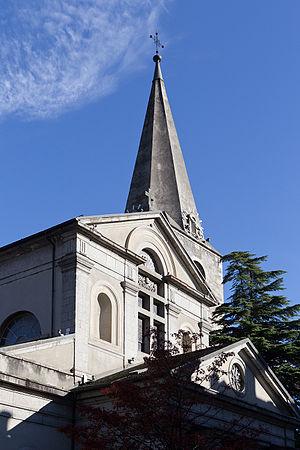
Eglise Notre-Dame de l'Immaculée Conception à Monthey (VS)
L'église paroissiale de Monthey est un lieu de culte catholique situé dans la commune valaisanne de Monthey, en Suisse.